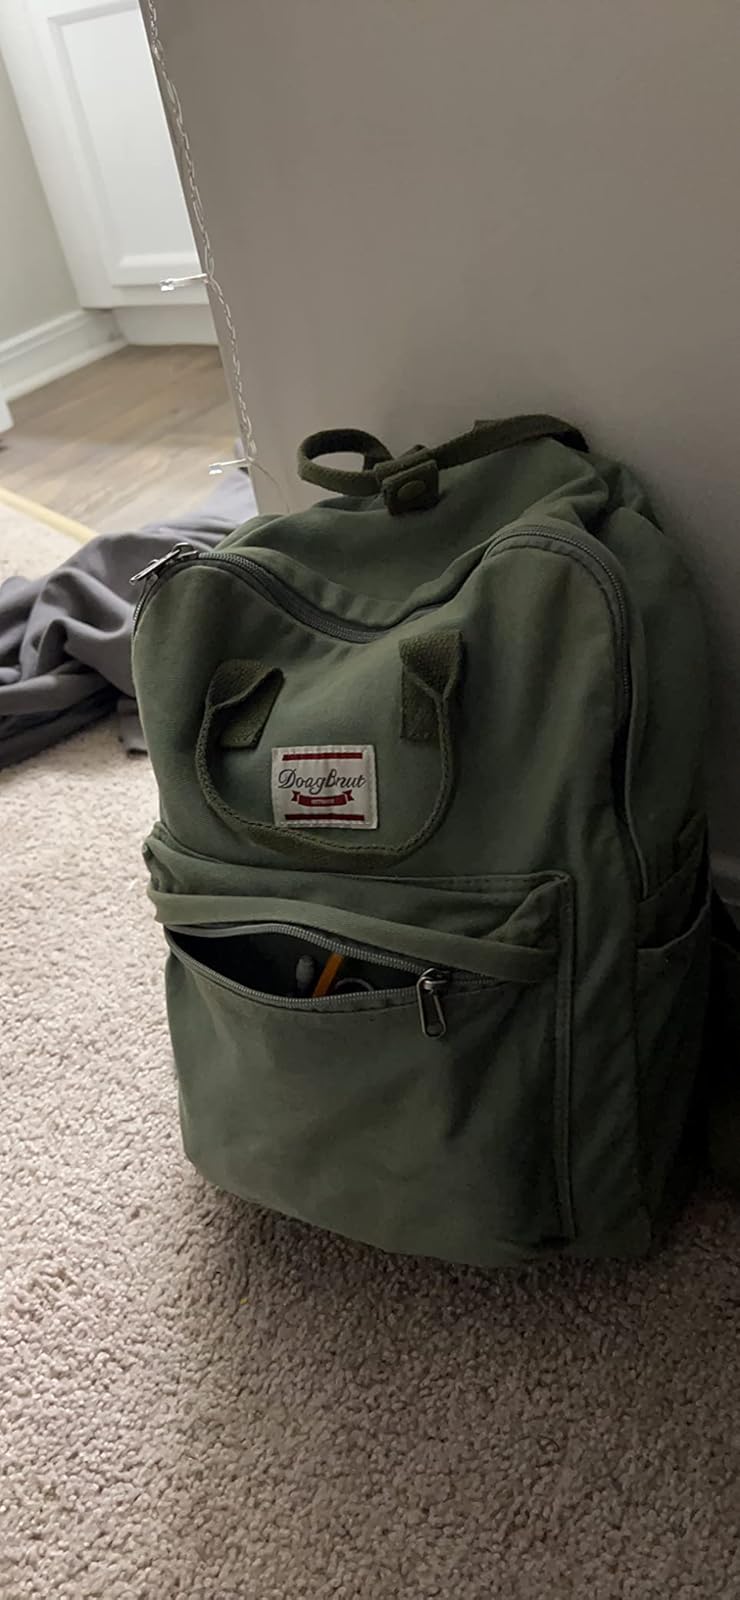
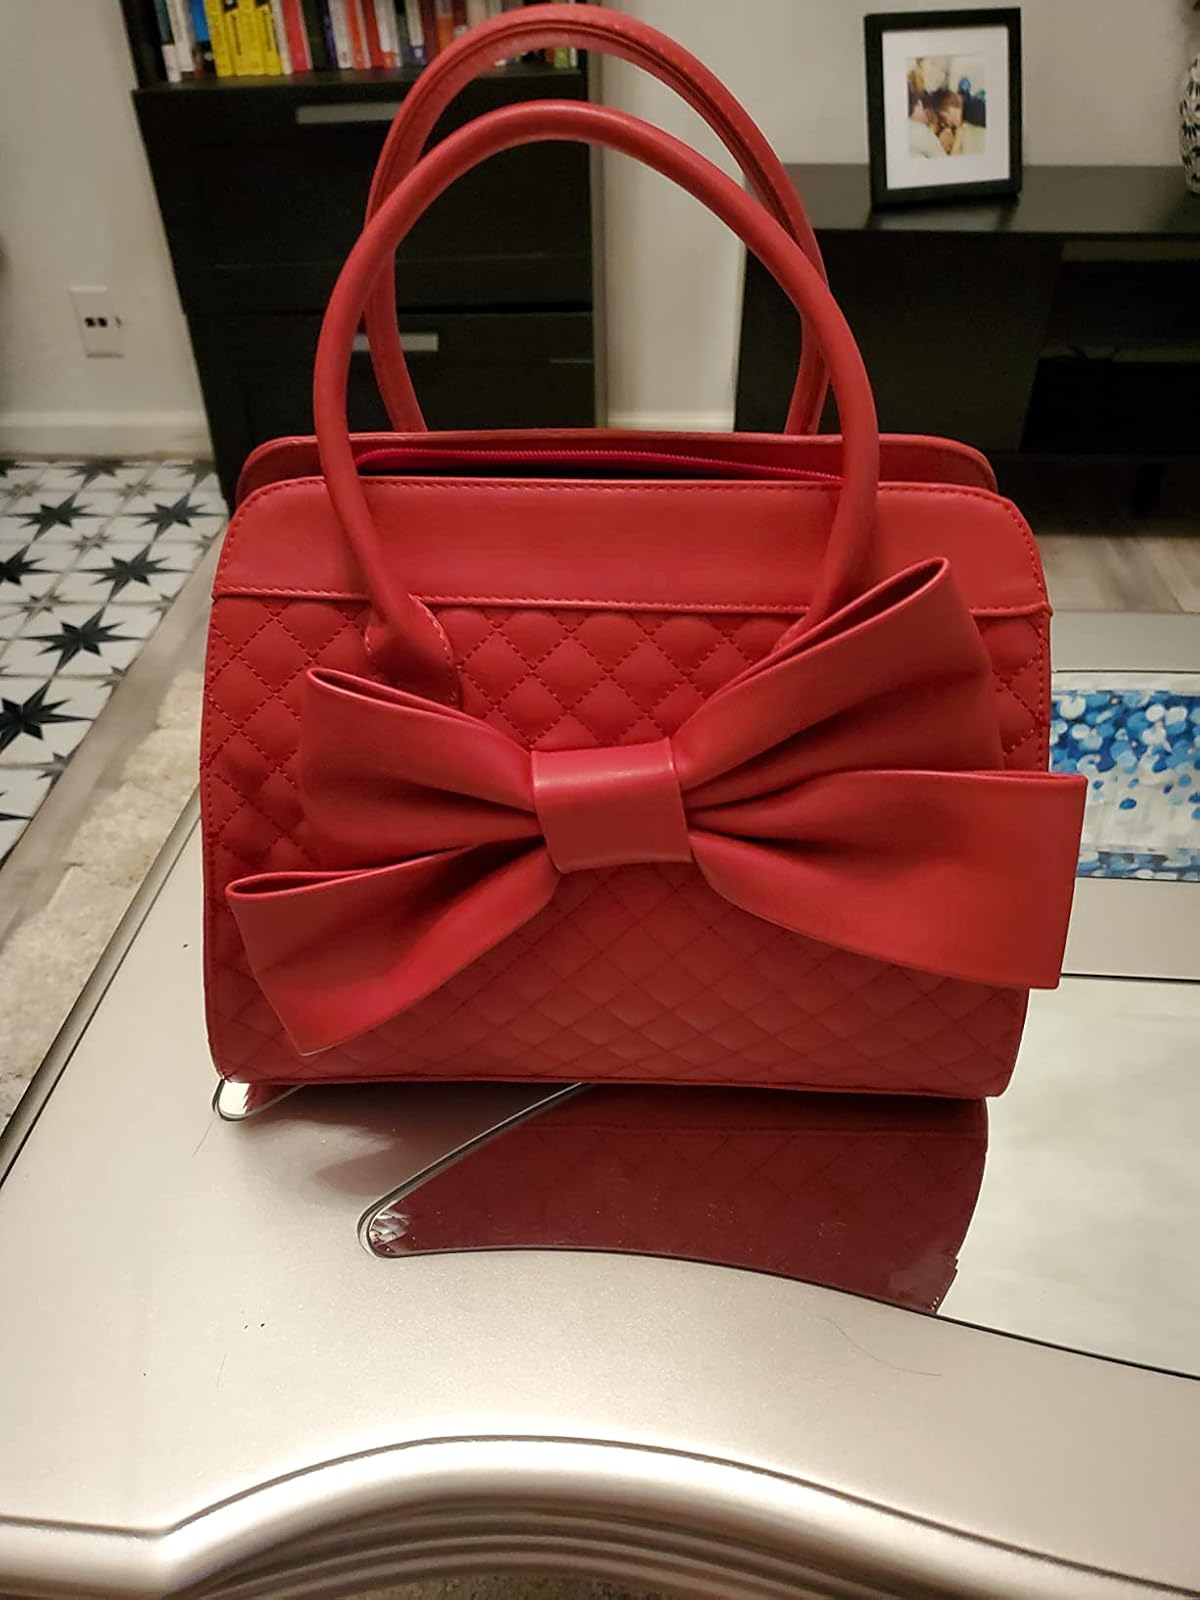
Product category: accessories_handbag
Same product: no